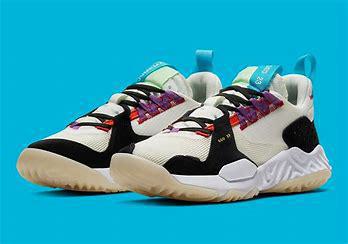
Brand: Jordan
Model: Delta